Thomas C. Burke House

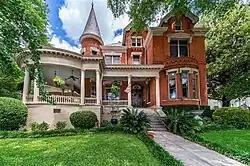

Thomas C. Burke House is an historic home located in downtown Macon, Georgia at 1085 Georgia Avenue. It is also known as Burke Mansion was designed in 1887 by architect DB Woodruff and remodeled in 1917 by architect Neel Reid. It is listed on the National Register of Historic Places.